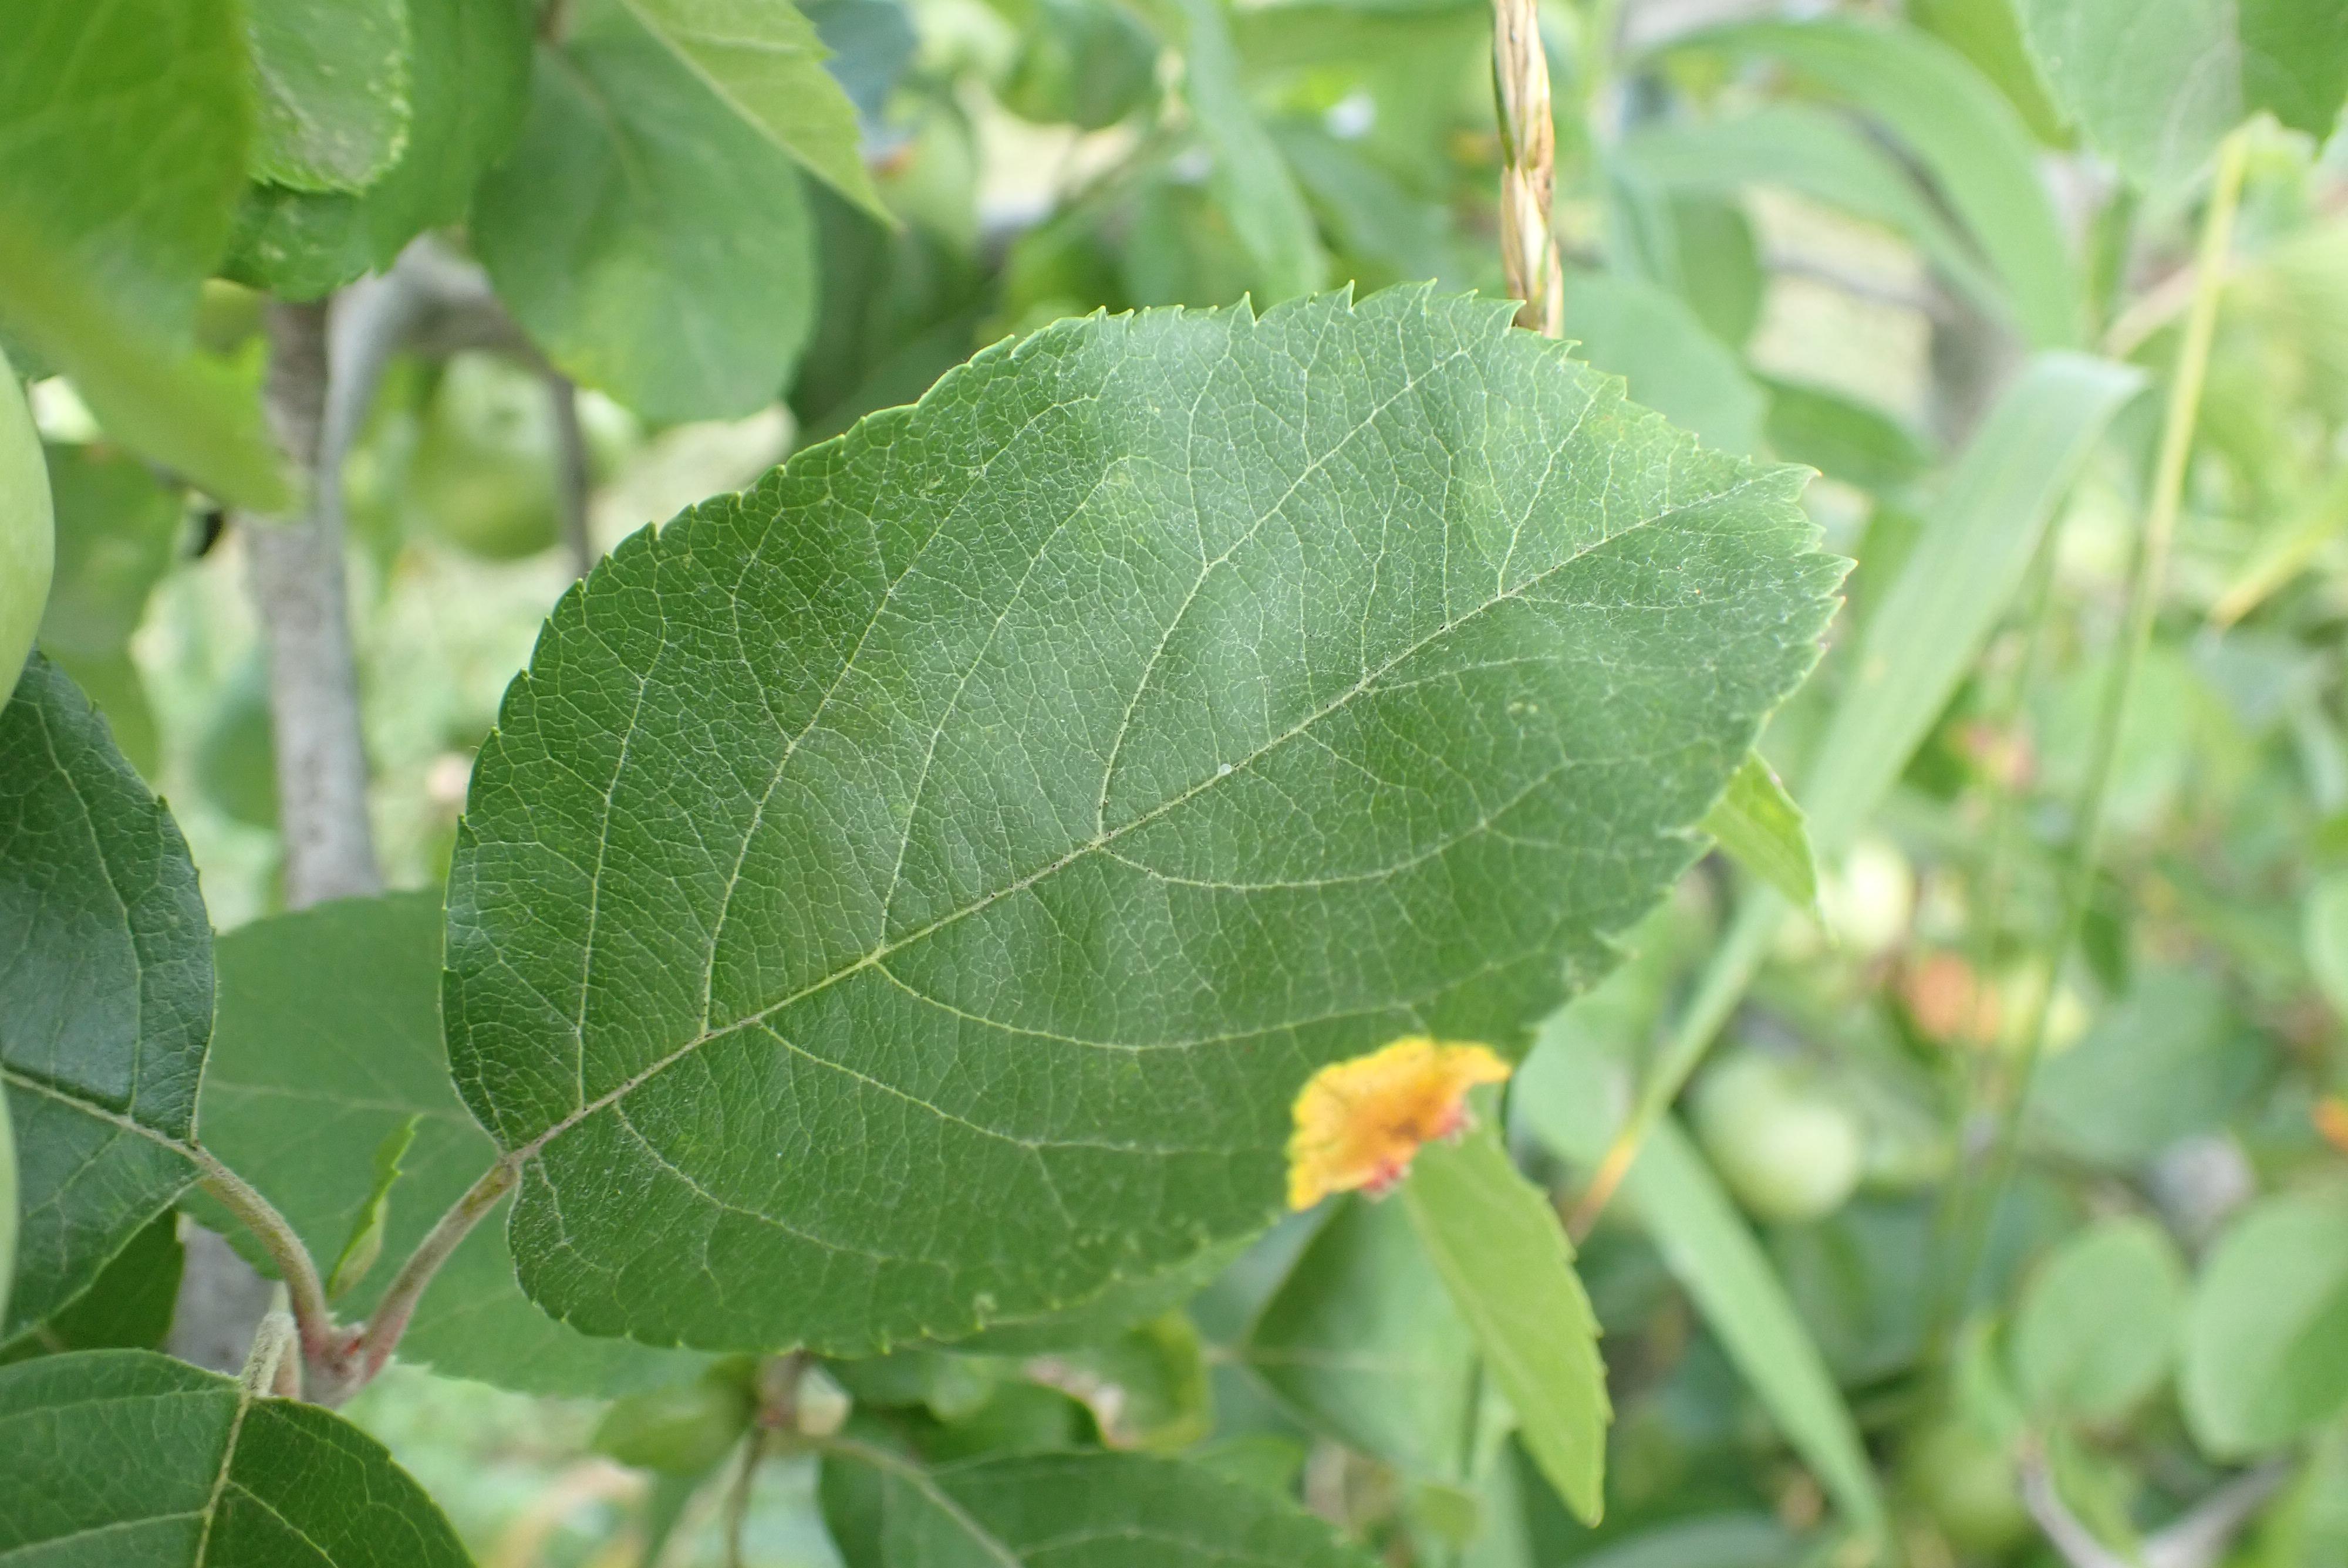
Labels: rust